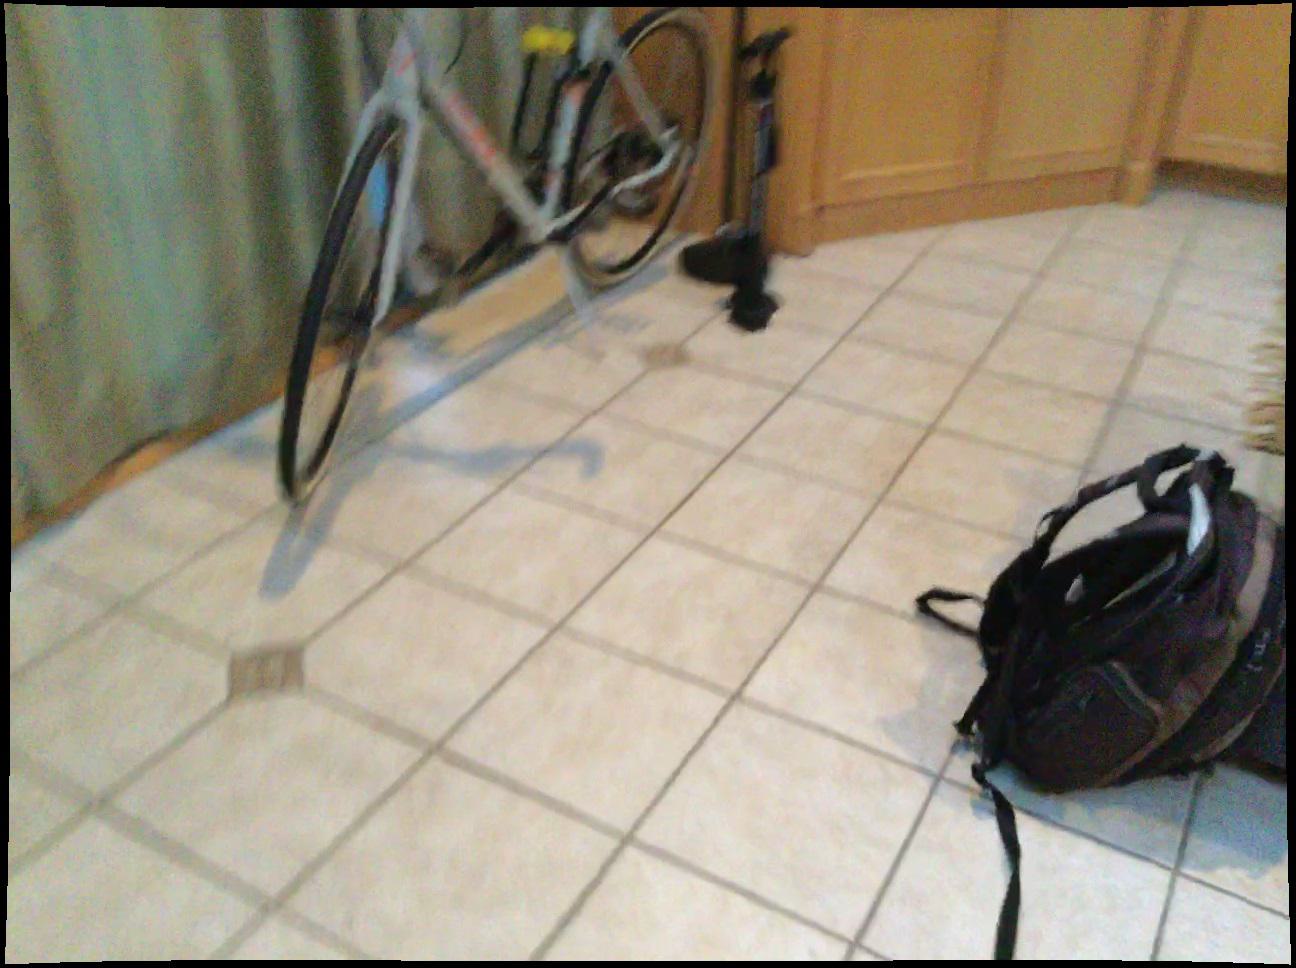
Question: In the image, there is the bicycle. Pinpoint several points within the vacant space situated in front of the bicycle from the object's perspective. Your final answer should be formatted as a list of tuples, i.e. [(x1, y1), ...], where each tuple contains the x and y coordinates of a point satisfying the conditions above. The coordinates should be between 0 and 1, indicating the normalized pixel locations of the points.
Answer: [(0.340, 0.943), (0.377, 0.882), (0.409, 0.827), (0.248, 0.973), (0.290, 0.909), (0.327, 0.851), (0.362, 0.799), (0.199, 0.937), (0.242, 0.876), (0.281, 0.821), (0.316, 0.772), (0.153, 0.903), (0.197, 0.846), (0.237, 0.793), (0.273, 0.746), (0.059, 0.931), (0.109, 0.871), (0.154, 0.816), (0.194, 0.767), (0.232, 0.721), (0.016, 0.897), (0.066, 0.840), (0.113, 0.788), (0.154, 0.741), (0.193, 0.697), (0.026, 0.811), (0.073, 0.761), (0.116, 0.717), (0.155, 0.675), (0.035, 0.737), (0.079, 0.693), (0.119, 0.653), (0.000, 0.712), (0.043, 0.670), (0.084, 0.632), (0.009, 0.649)]